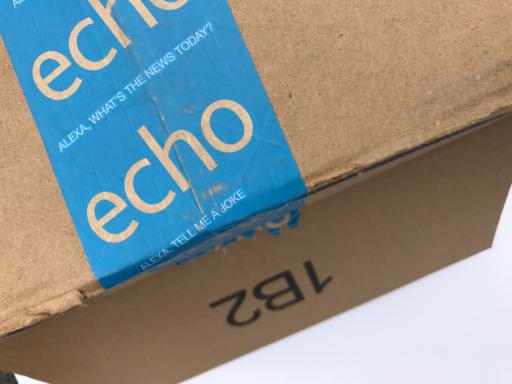
Waste category: cardboard